Duchy of Nassau

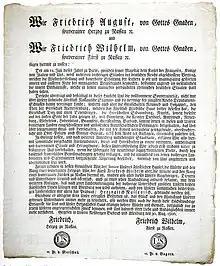
Declaration of Nassau's sovereignty, 30 August 1806

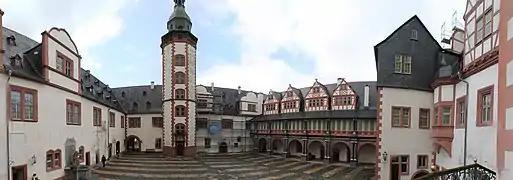
Schloss Weilburg, residence of the Princes of Nassau-Weilburg before 1816, and a residence of the Dukes of Nassau thereafter

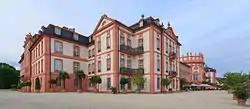
Schloss Biebrich, seat of the Dukes of Nassau from 1817 to 1841 and their summer residence thereafter

The territory of the duchy was essentially congruent with the Taunus and Westerwald mountain ranges. The southern and western borders were formed by the Main and the Rhine, while in the northern part of the territory, the Lahn river separated the two mountain ranges. The neighbouring territory to the east and south was the Grand Duchy of Hesse. The Landgraviate of Hesse-Homburg and the Free City of Frankfurt were also to the east. To the west was the Rhine Province of the Kingdom of Prussia, which also controlled an exclave in the eastern part of Nassau, called Wetzlar.